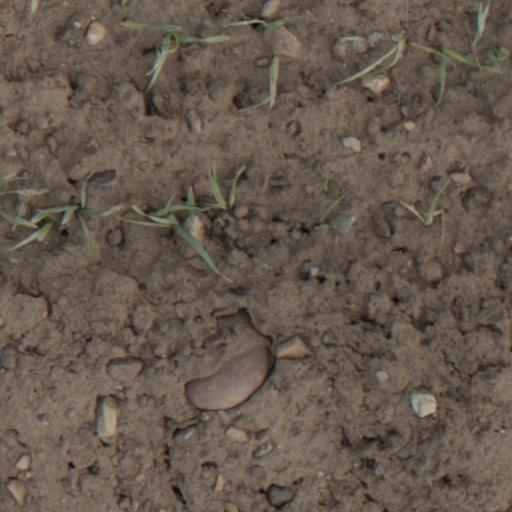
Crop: wheat